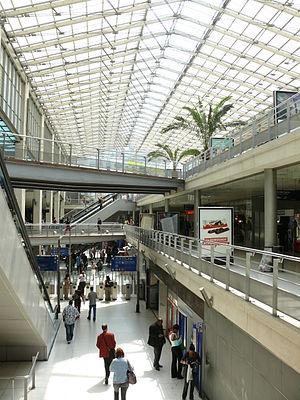
L'interface, terme très répandu en géographie depuis les années 1980, est une zone de contact entre deux espaces. Elle met en relation deux ensembles géographiques distincts. Une discontinuité spatiale régit les deux parties. Cette disjonction concerne les échanges et les influences que peut avoir un espace sur un autre et inversement.
La gare de Paris-Nord, dite aussi gare du Nord, est l'une des six grandes gares terminus de la SNCF à Paris. Elle constitue la tête de ligne parisienne du réseau ferroviaire desservant le Nord de la France, ainsi que les pays limitrophes. Du fait de la proximité de la Belgique, des Pays-Bas, de la Grande-Bretagne et de l'Allemagne, elle a toujours possédé une vocation internationale marquée, avant de voir son trafic régional se développer fortement. Elle a accueilli plus de 292 millions de voyageurs en 2018, en comptant également le trafic du RER B. Elle est souvent considérée comme la première gare européenne, et la troisième mondiale, en termes de fréquentation.
Un pôle d'échanges est un lieu ou espace d'articulation des réseaux qui vise à faciliter les pratiques intermodales entre différents modes de transport de voyageurs. Les pôles d'échanges peuvent assurer, par leur insertion urbaine, un rôle d'interface entre la ville et son réseau de transport.